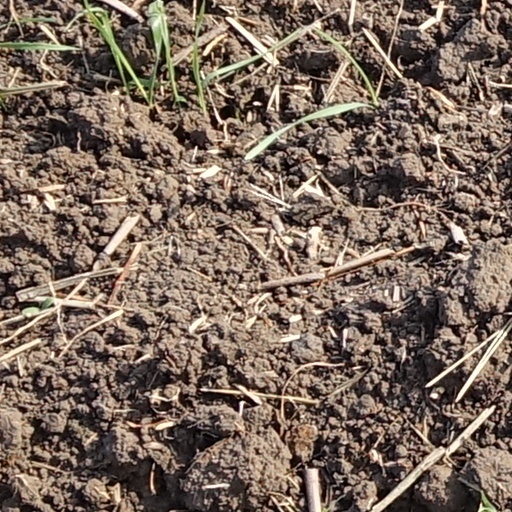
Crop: wheat